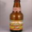
Label: bottle